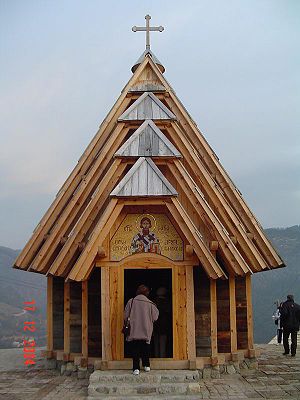
Frilandsmuseer / Europa
Trækirke på Drvengrad frilandsmuseum i Serbien.
Dette er en liste over frilandsmuseer listet efter land.